Schloss Velden

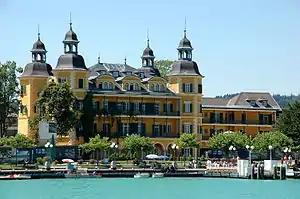
Schloss Velden, lakeside

Schloss Velden is a castle in the Austrian tourist resort of Velden am Wörther See, Carinthia. It is run as a year-round hotel located on the western shore of Lake Wörth (Wörthersee).